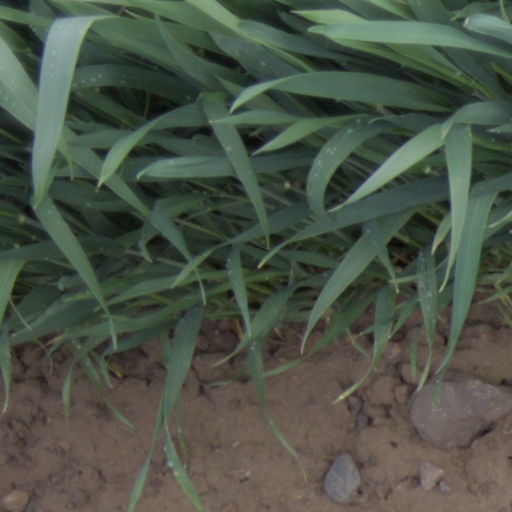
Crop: wheat